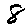
Label: 8